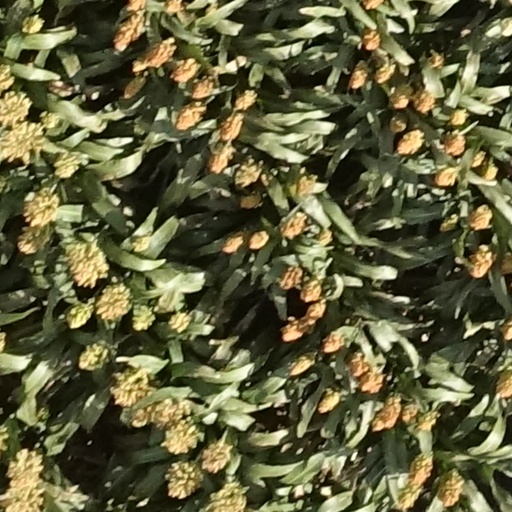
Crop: sorghum